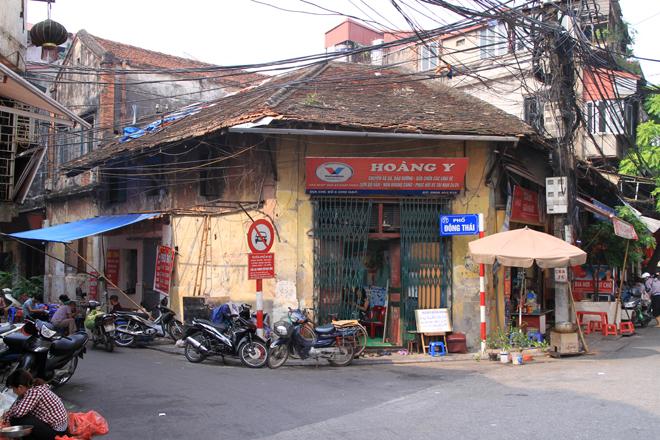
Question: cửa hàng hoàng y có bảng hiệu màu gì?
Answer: màu đỏ